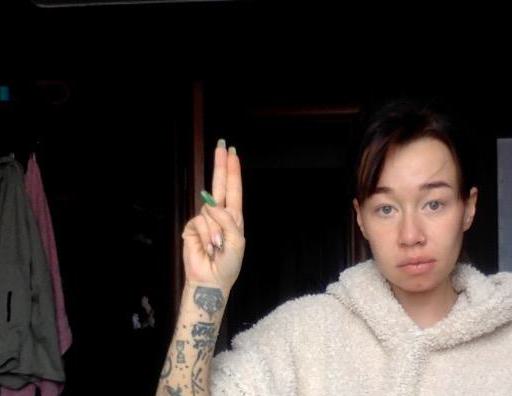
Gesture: two_up